Spieprzaj dziadu!

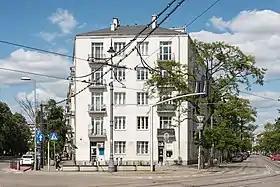
Intersection of Stalowa and 11 Listopada streets in Warsaw, where the incident took place

The phrase (which is sometimes translated from Polish as "Piss off, you old git!") was used by the late Polish President Lech Kaczyński on the street in the Praga district of Warsaw in response to a middle-aged heckler during the November 2002 Warsaw mayoral campaign.